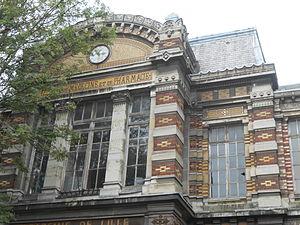
Université de Lille - Faculté de médecine et de pharmacie de Lille, rue Jean Bart
L'Université Lille-II était l'une des trois universités publiques françaises qui formaient l'organisation universitaire de Lille entre 1970 et 2017. Elle s'est également provisoirement appelée Université de Lille, droit et santé pour amorcer la réunification.
La rue Jean-Bart est une voie du quartier Saint Michel à Lille, ouverte en 1867, où l'Institut industriel du Nord, le siège et les facultés de l'Université de Lille ont été bâtis à la fin du XIXᵉ siècle.
L’université de Lille est une université française publique située à Lille. Avec près de 75 000 étudiants, elle est l'une des plus grandes universités francophones. Étalée sur cinq principaux campus de la métropole lilloise, ses 23 composantes proposent des formations réparties en quatre grands domaines : Arts, lettres, langues, sciences humaines et sociales ; Droit, économie, gestion ; Santé ; Sciences et technologies.